Vallam kali

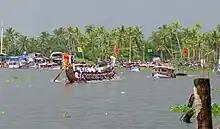
Nehru Trophy Boat Race

"Vanchipattu" is a form of poetry in the Malayalam language that is commonly used during vallam kali and related festivals. During Aranmula Uthrattadi Vallamkali, the vanchipattu is performed by the participants for its significance in the rituals. Ramapurathu Warrier is considered to be the pioneer of the vanchipattu.